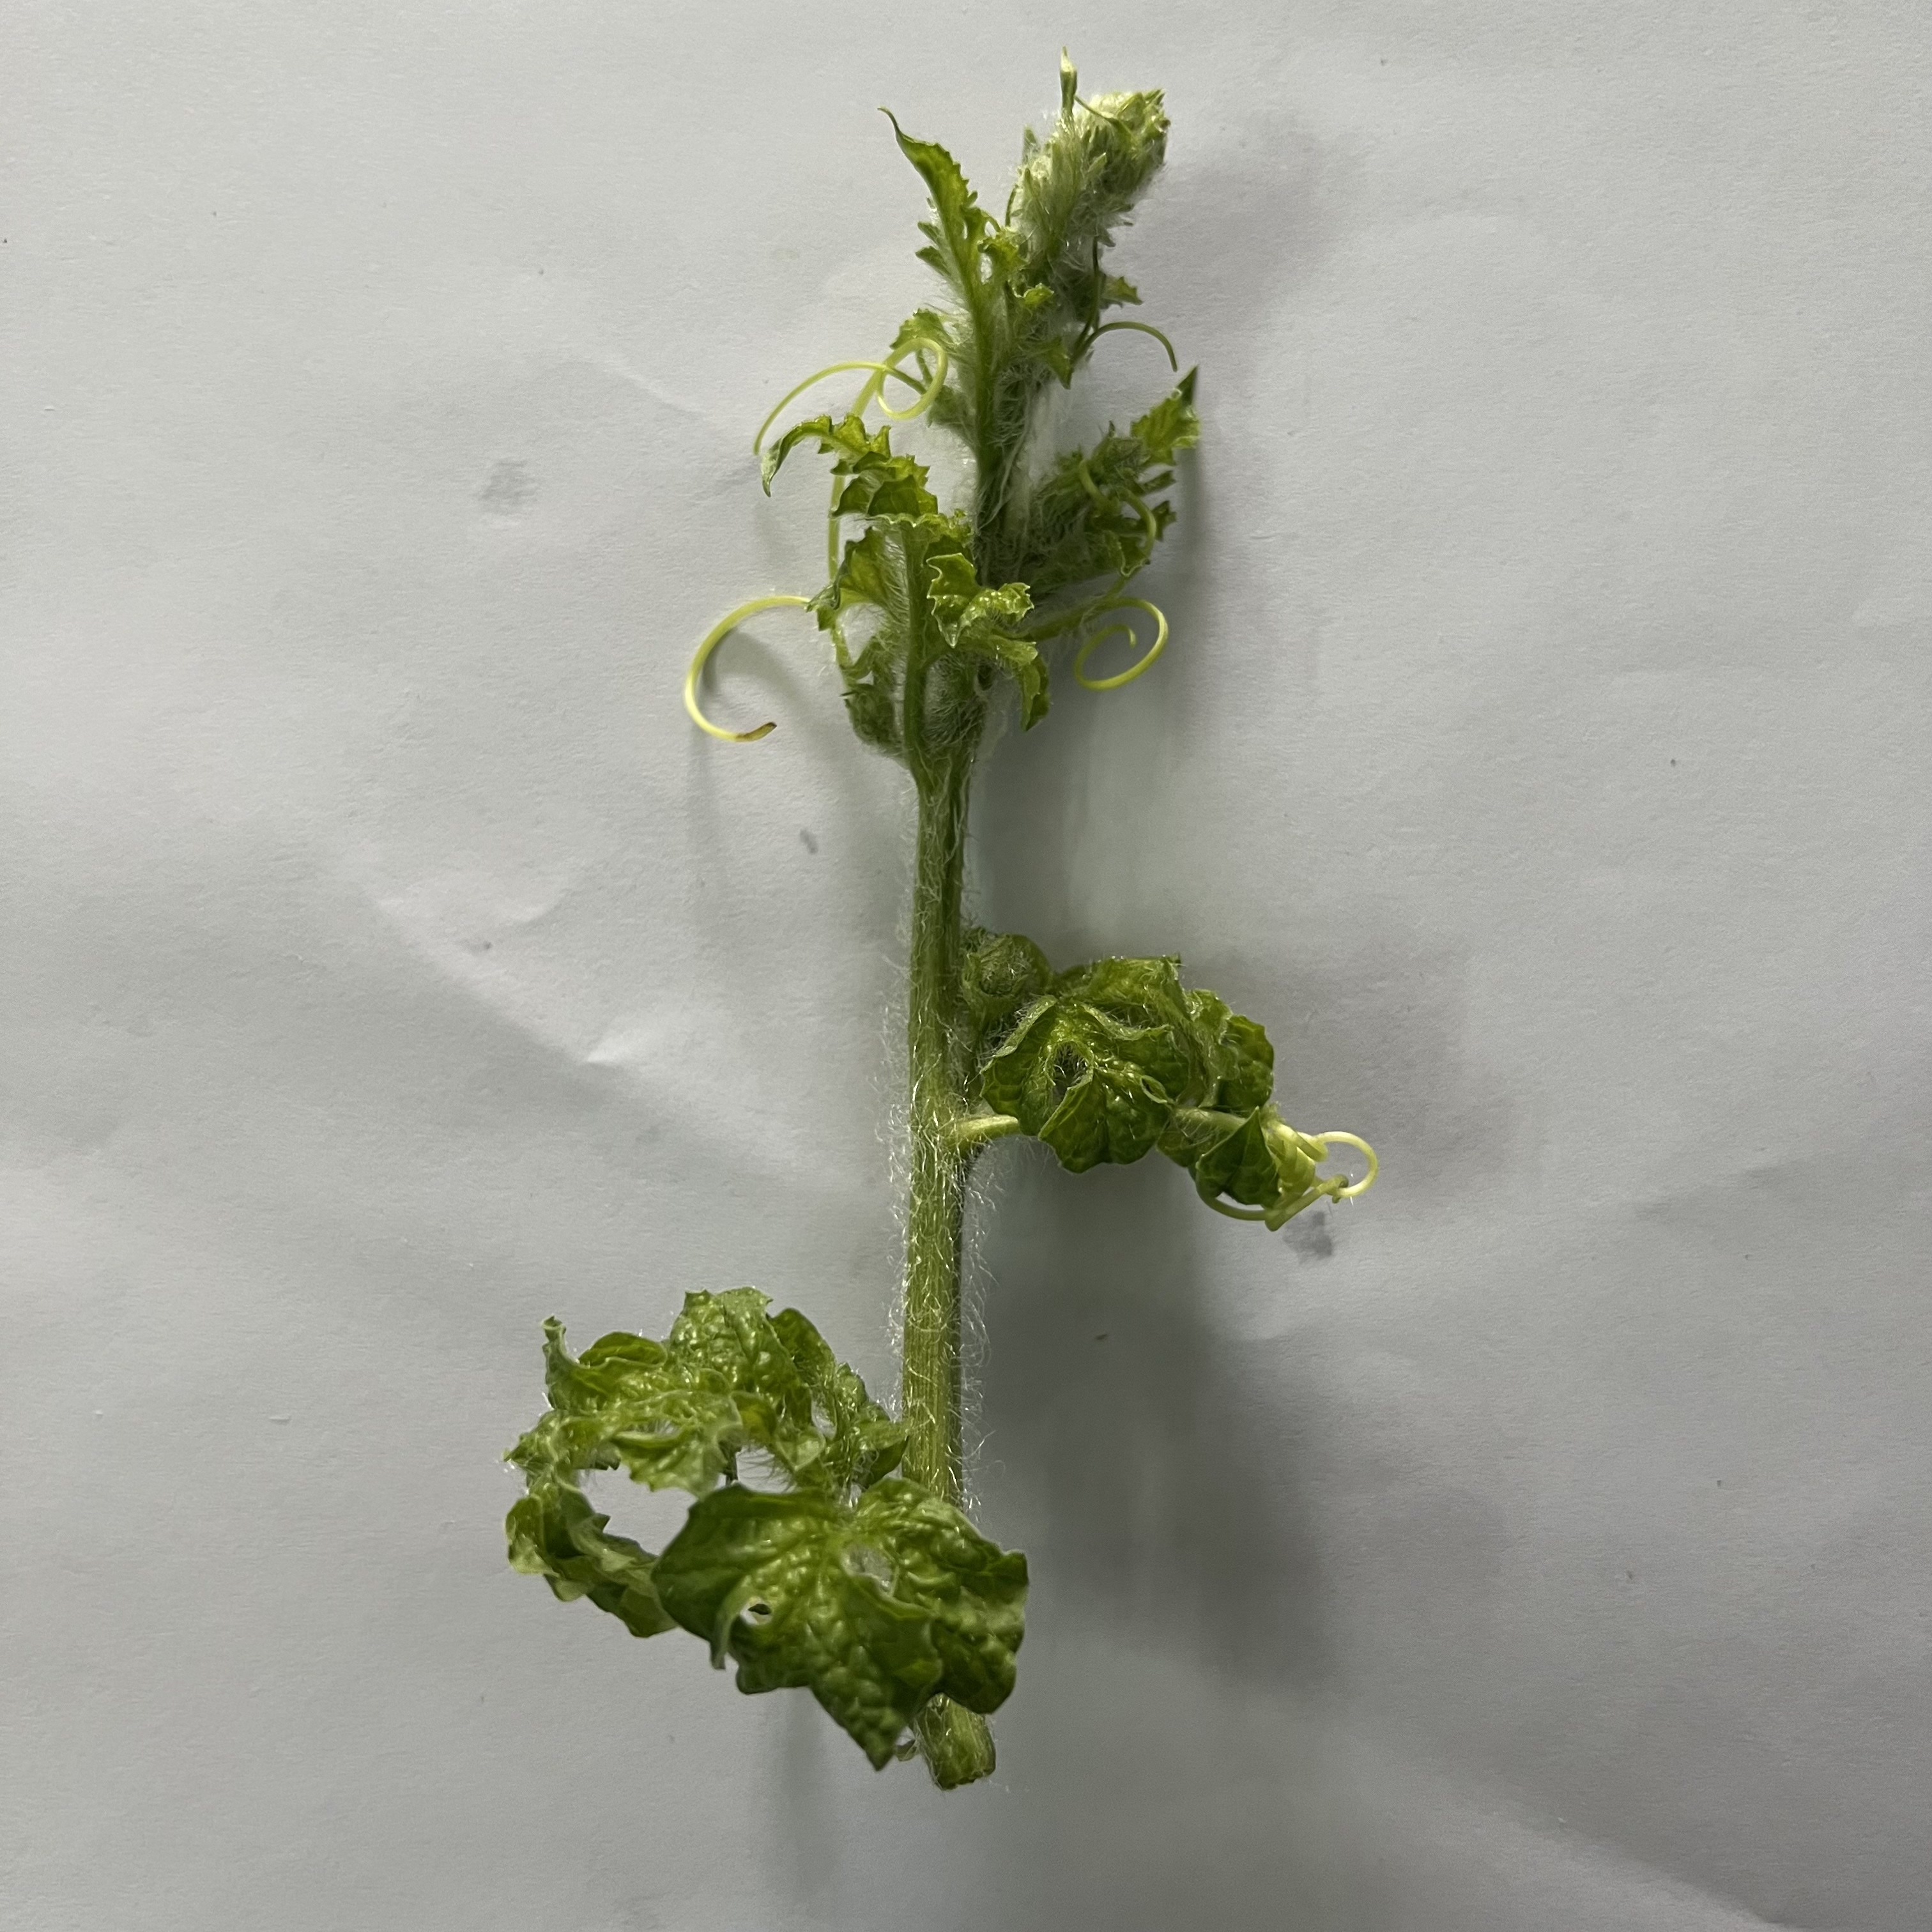
Label: Mosaic_Virus